River Coln

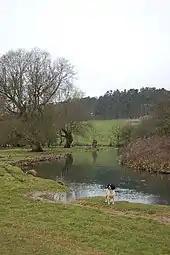
The River Coln between Bibury and Coln St Aldwyn.

The River Coln is a river in Gloucestershire, England. It rises to the north of Brockhampton, a village to the east of Cheltenham, and flows in a south/south-easterly direction through the Cotswold Hills via Andoversford, Withington, Fossebridge, Bibury, Coln St Aldwyns, Quenington and Fairford. It joins the River Thames to the south-west of Lechlade, near to the confluence with the Thames and Severn Canal.